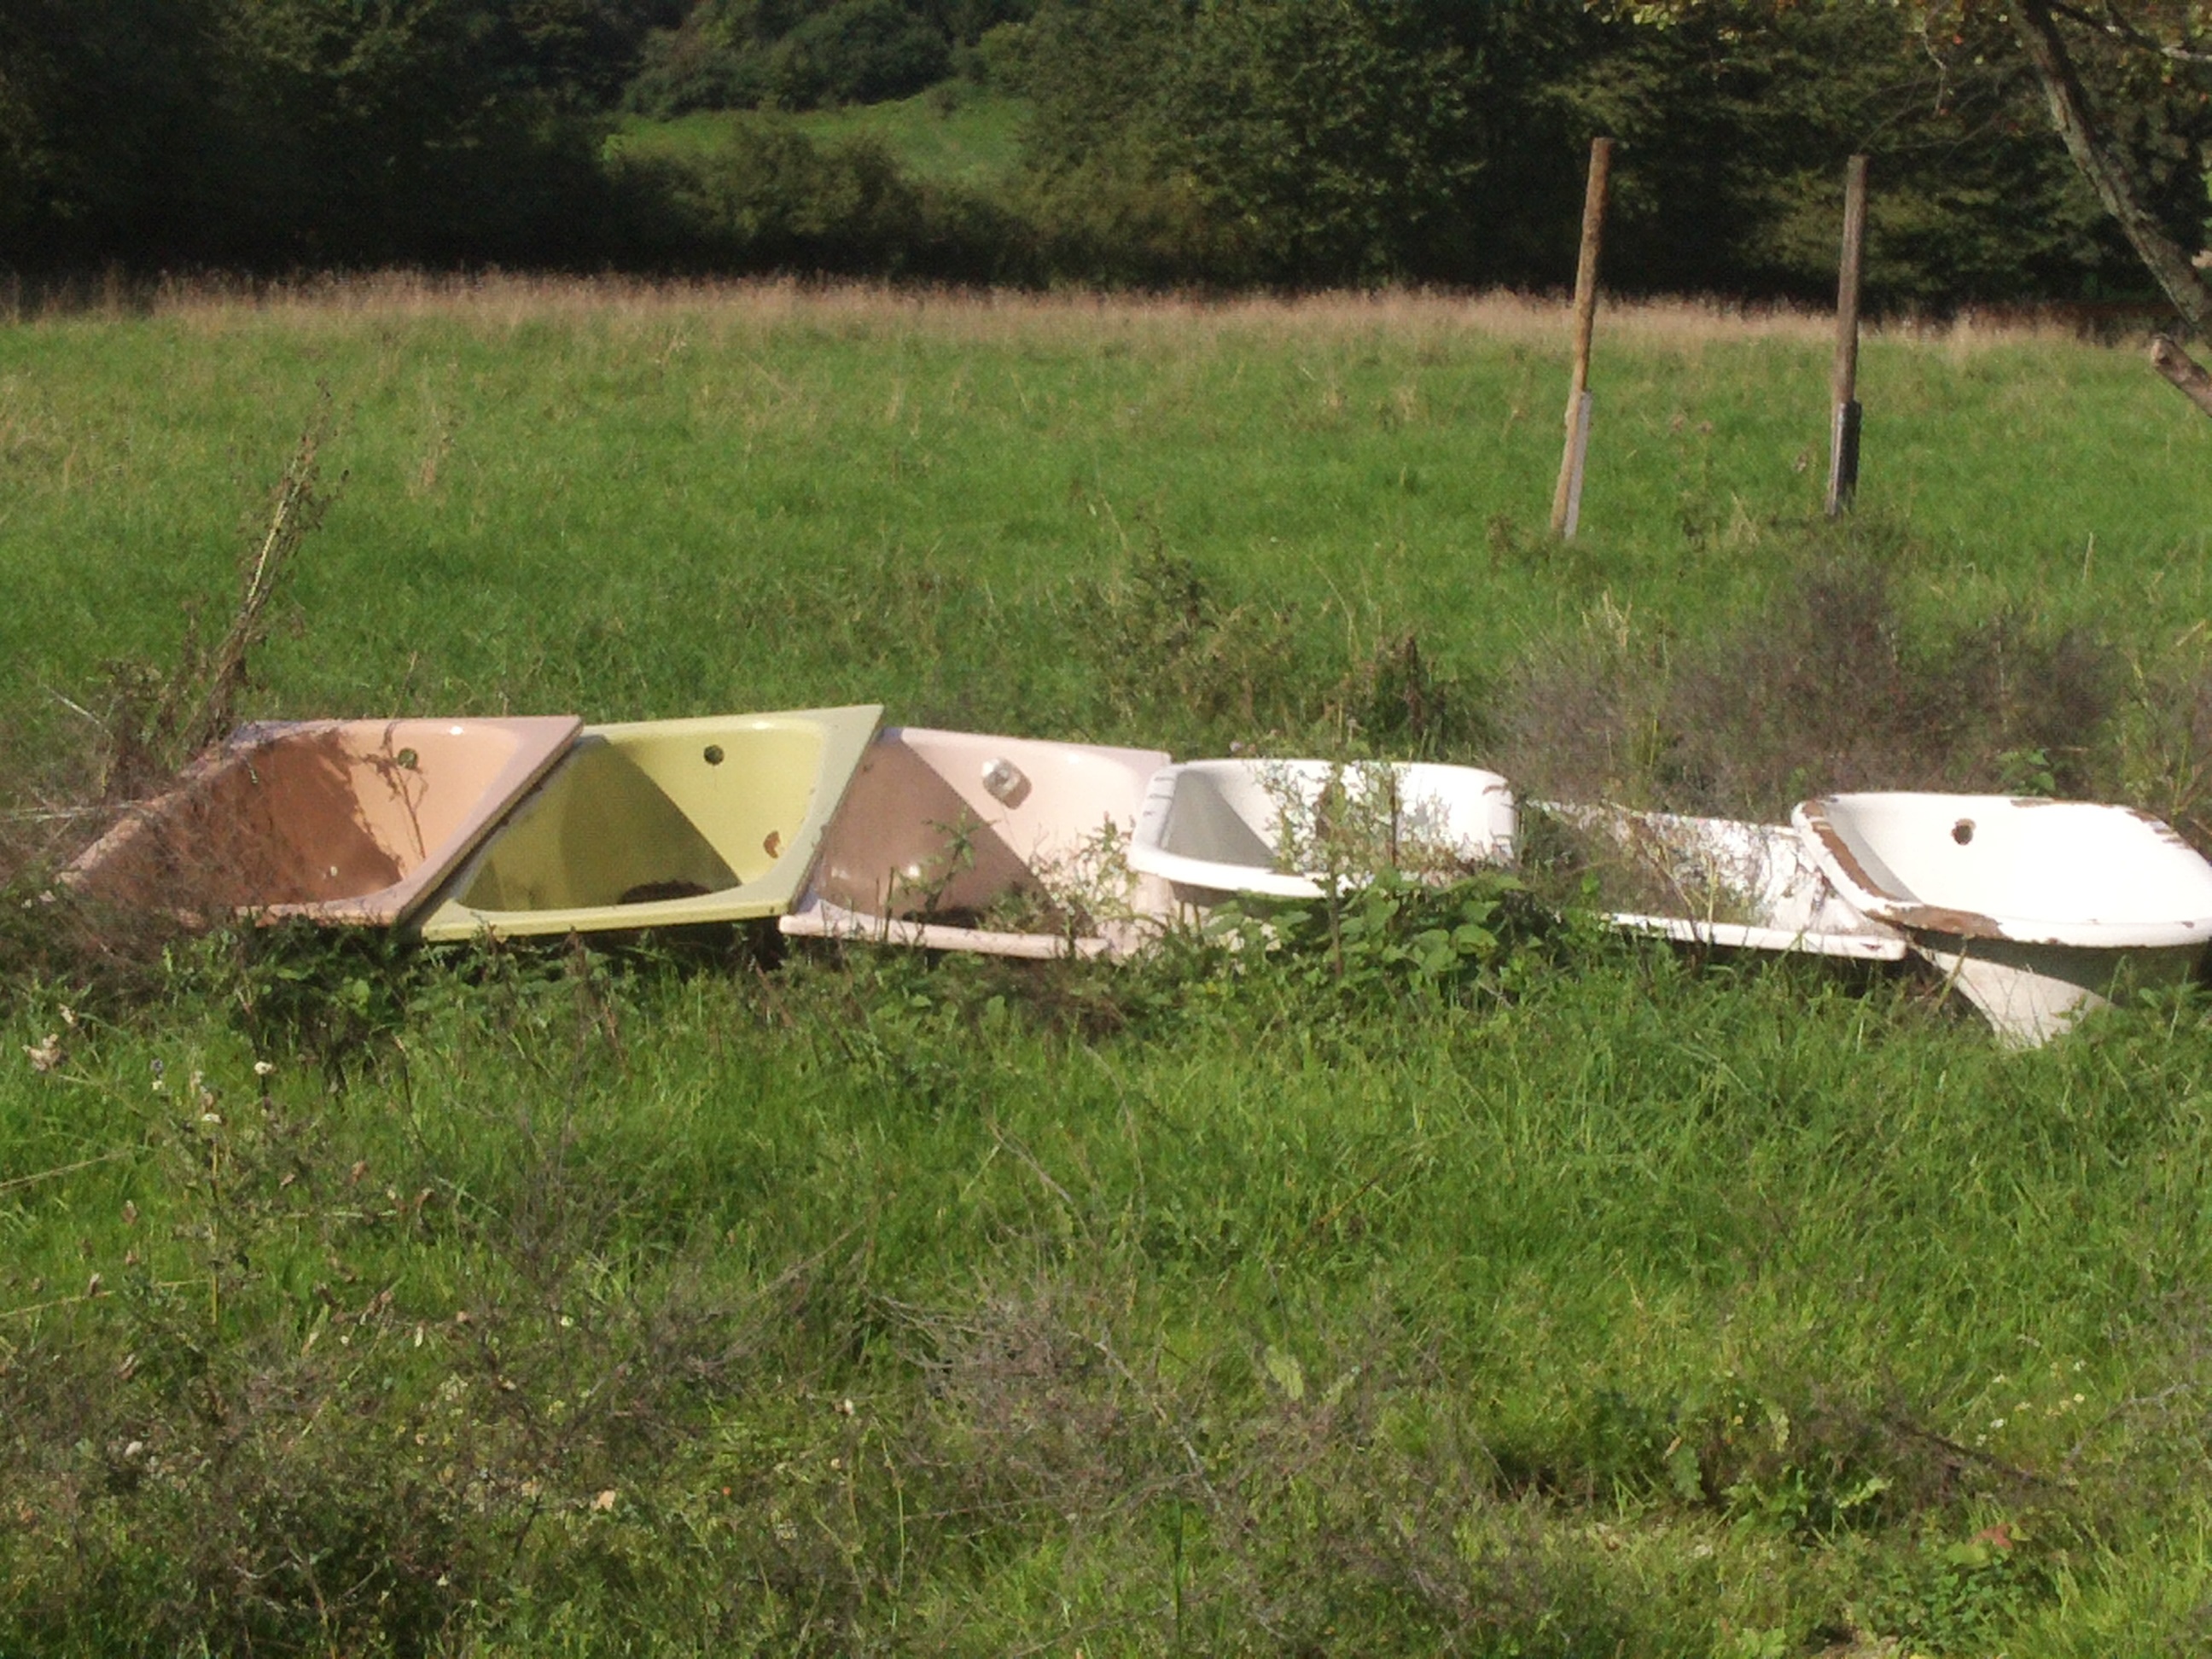
landscape, nature, wing, aircraft, vehicle, bathtubs